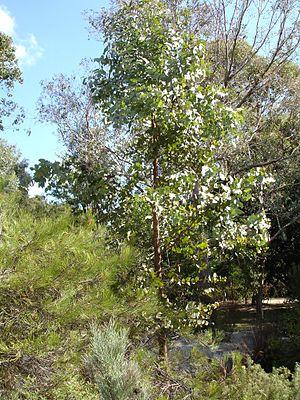
Eucalyptus dumosa est une espèce d'eucalyptus de type mallee des régions sèches du sud-est de l'Australie.